David Murray (painter)

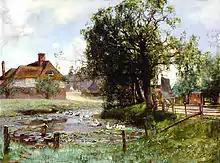
Village duckpond

Sir David Murray (29 January 1849 in Glasgow, Scotland – 14 November 1933 in Marylebone, England) was a Scottish landscape painter.